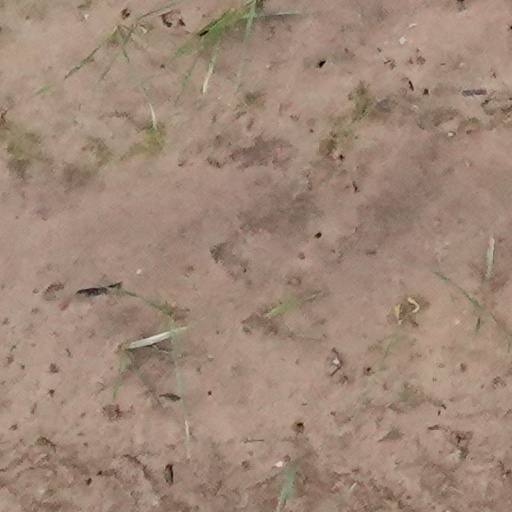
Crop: wheat